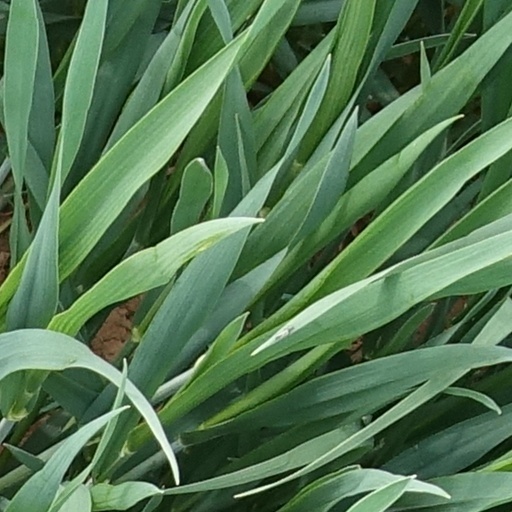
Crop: wheat